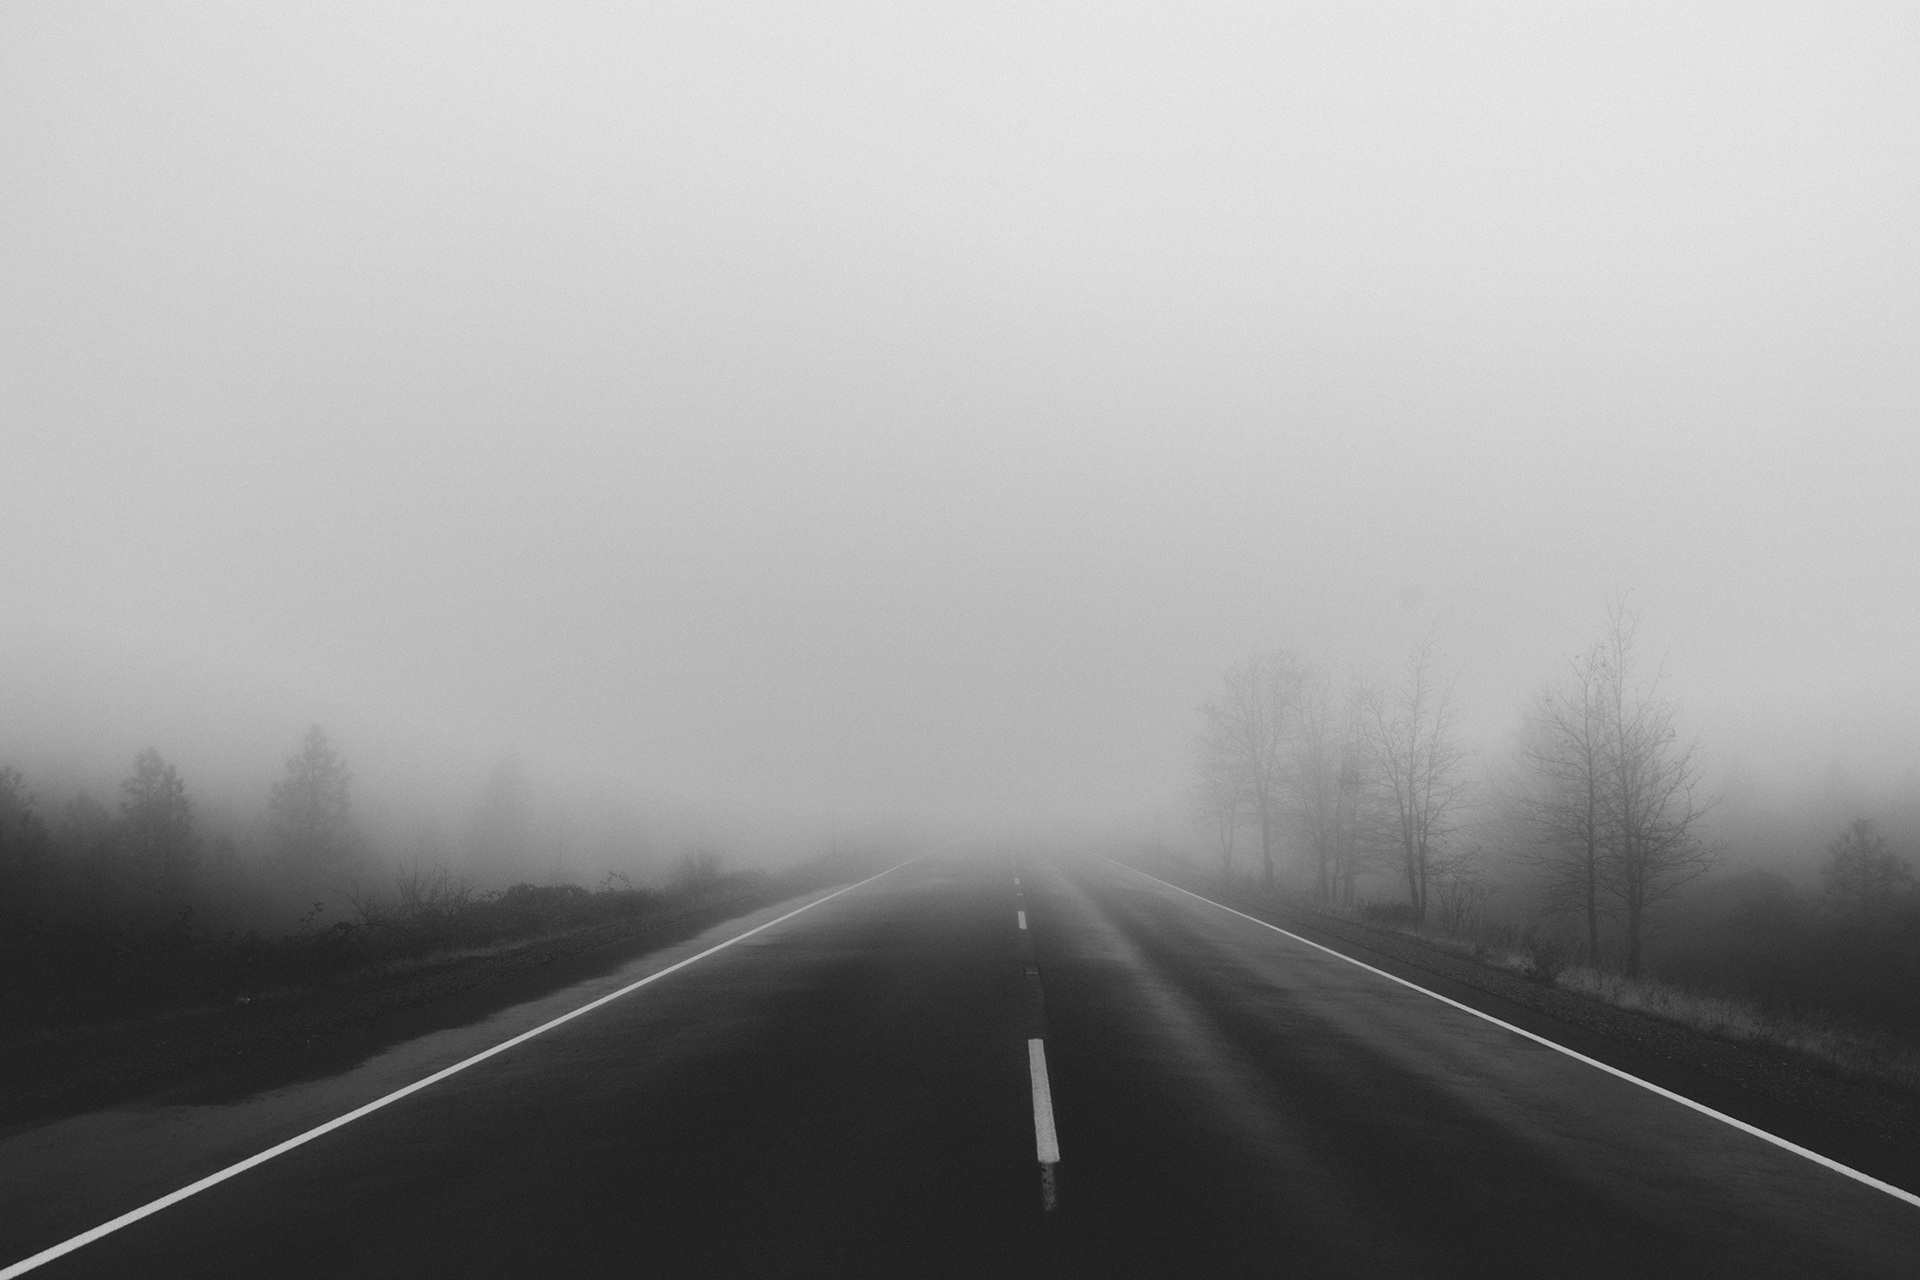
outdoor, black and white, fog, road, mist, traffic, street, morning, highway, atmosphere, asphalt, travel, transportation, mystic, rural, weather, haze, monochrome, route, trees, grey, monochrome photography, atmospheric phenomenon